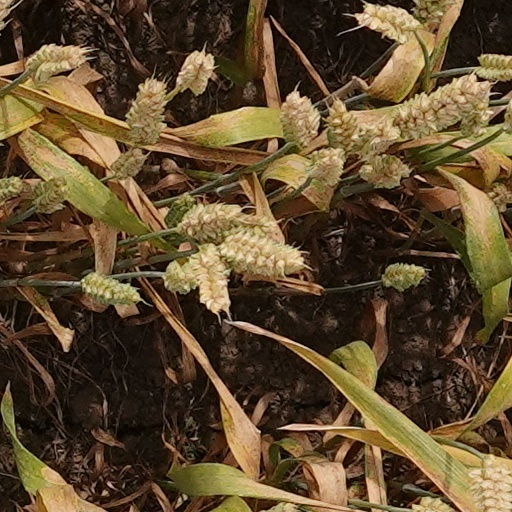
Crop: wheat